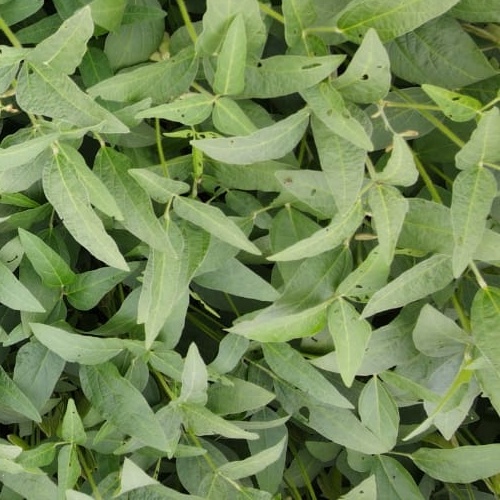
Label: Diabrotica_speciosa